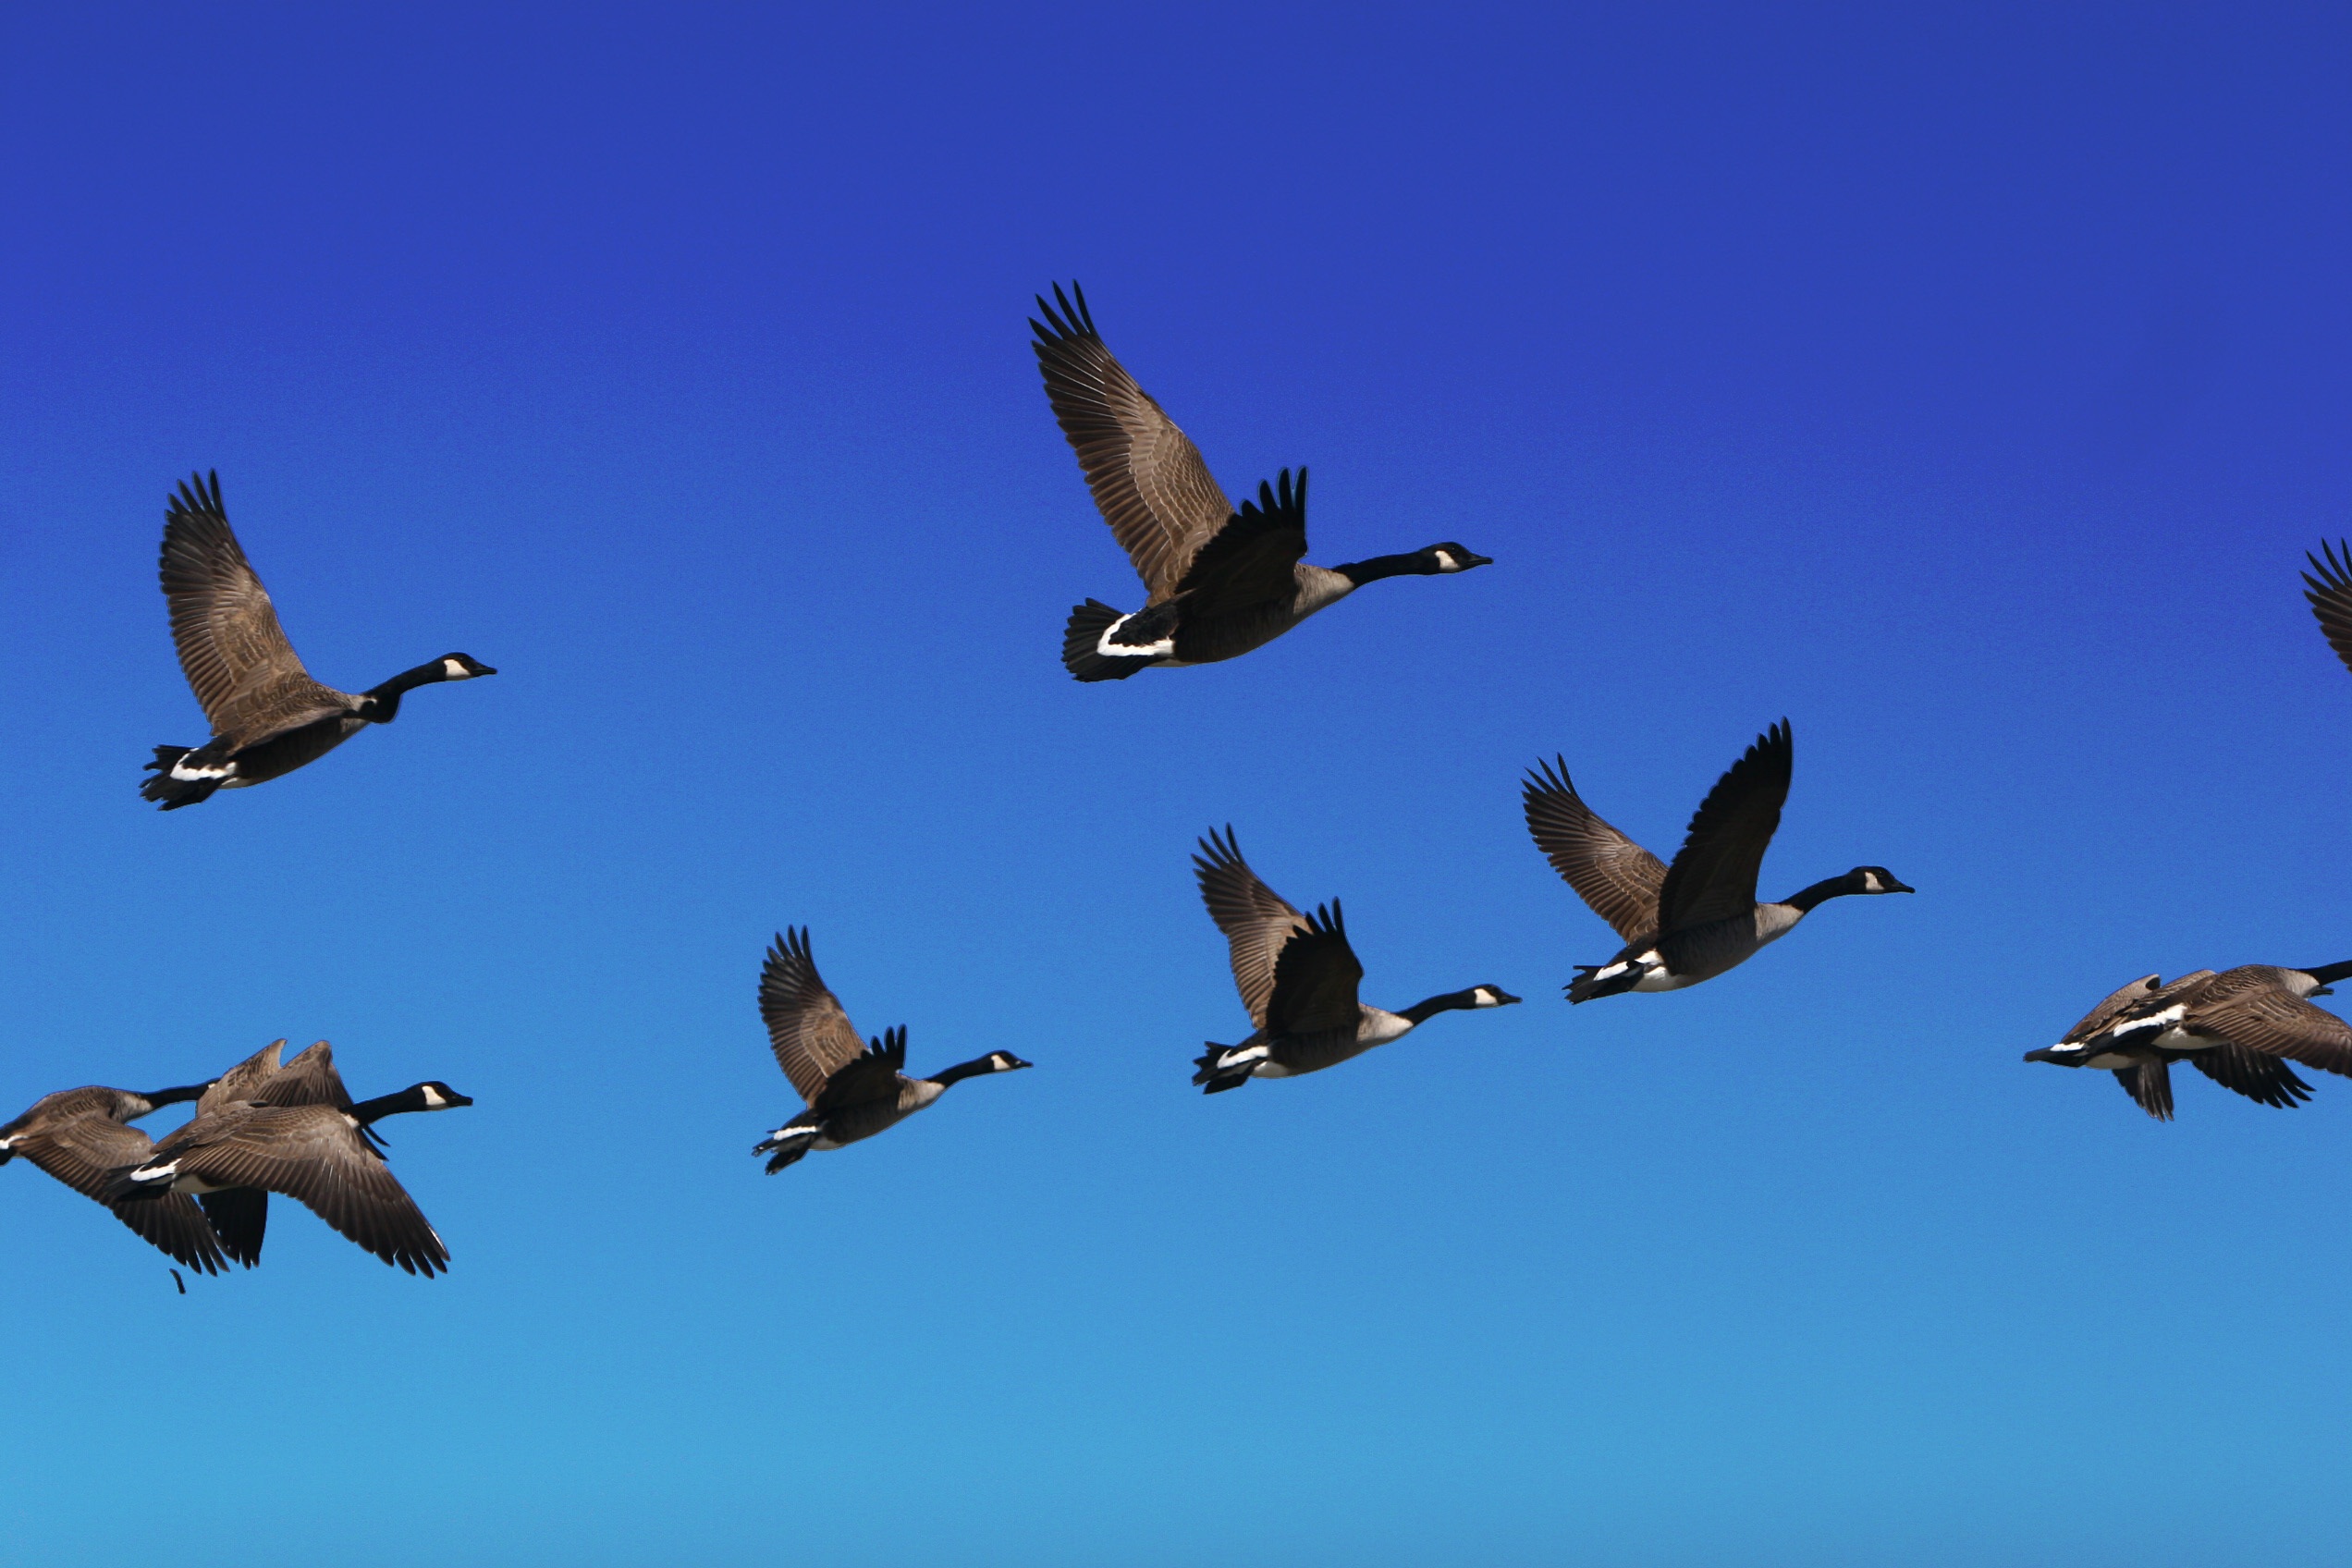
bird, wing, sky, flock, fly, wildlife, flight, fauna, duck, goose, vertebrate, waterfowl, water bird, bird migration, animal migration, ducks geese and swans